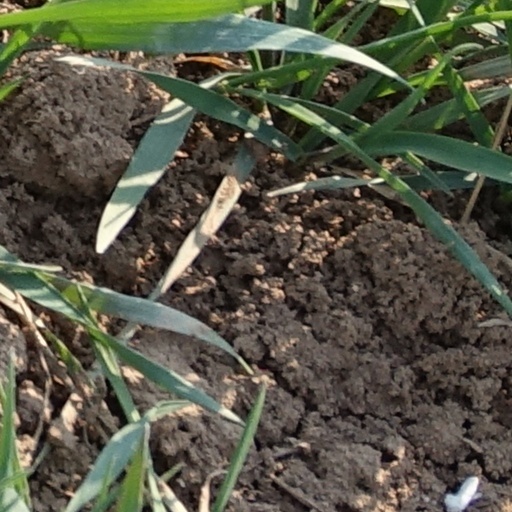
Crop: wheat